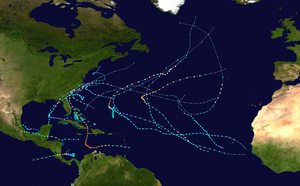
La saison 2016 des ouragans devait s'étendre officiellement du 1ᵉʳ juin au 30 novembre 2016 selon la définition de l'Organisation météorologique mondiale. Cependant, elle a commencé exceptionnellement tôt — le 13 janvier — lorsque l'ouragan Alex a fait son apparition au sud des Açores en dépit d’eaux plus froides et de la circulation causant normalement trop de cisaillement pour la formation d'un cyclone tropical.